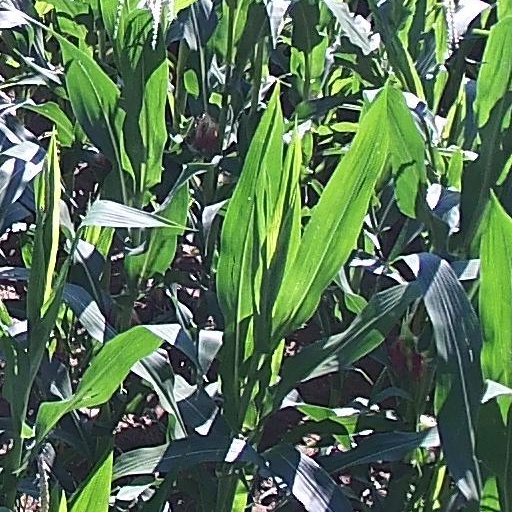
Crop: maize; corn